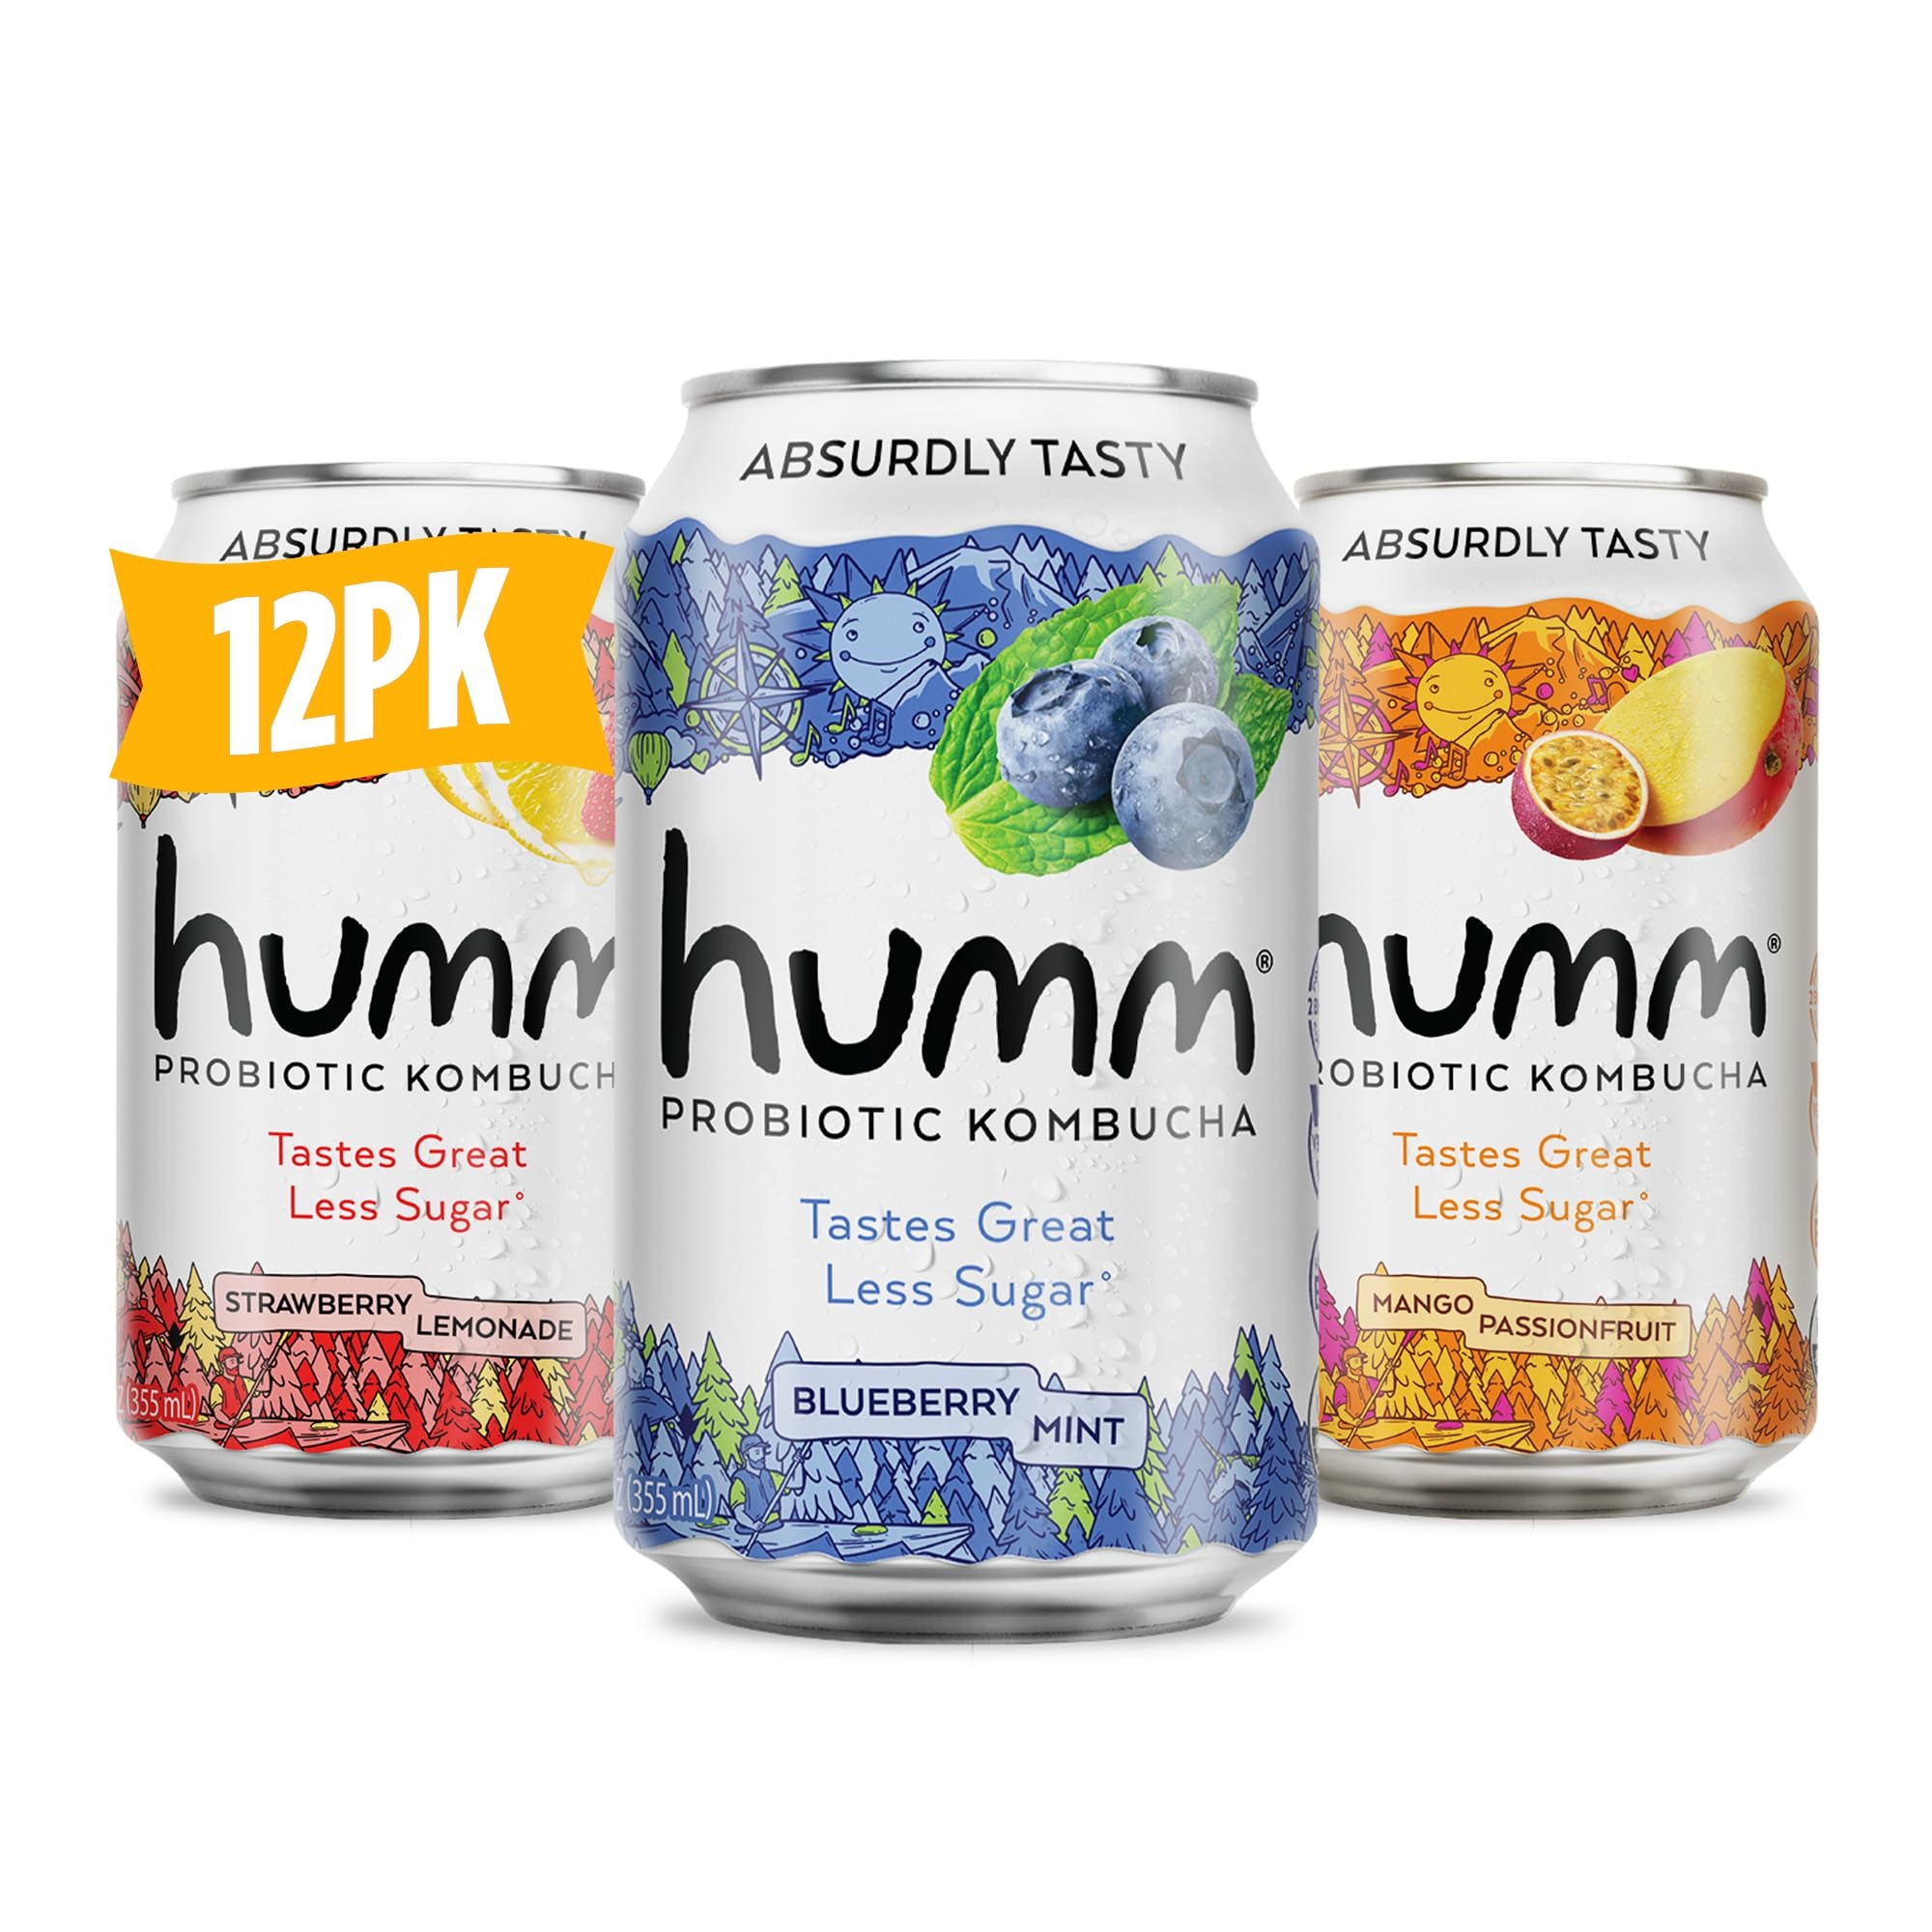
Item Name: Humm Probiotic Kombucha The Original Variety 12 Pack, Organic, 2 Billion Probiotics for Gut Health, Mango Passionfruit, Blueberry Mint and Strawberry Lemonade
Bullet Point 1: TASTE OUR TOP SELLERS : Includes (4) Mango Passionfruit, (4) Blueberry Mint, (4) Strawberry Lemonade. Enjoy the crisp sweetness of Strawberry Lemonade, juicy refreshment of Blueberry Mint, and irresistibly tropical Mango Passionfruit. This variety pack offers refreshing kombucha fizz with fan-favorite flavors!
Bullet Point 2: 2 BILLION PROBIOTICS : Show your gut some love (that won’t fizz out!) with our 2 billion probiotics in every can to help tackle bloating, gas, digestive and skin issues. Did you know some of these other guys don’t even have probiotics? Phew!
Bullet Point 3: VITAMIN B12 PACKED : Did you think we'd stop at 2 billion probiotics? No way! Our kombucha also contains vitamin B12 for a boost to get you through the day. You’ll thank us later.
Bullet Point 4: KEEPING SUGAR LOW AND DRINKS 100% REAL : Our kombucha is full of flavor, but sugar? Not so much. In fact, we've got up to 30% less sugar. No artificial sweeteners, USDA certified organic, Non-GMO, vegan, and gluten free. When we say “drink better,” we mean it.
Bullet Point 5: SHIPS AMBIENT : Our Humm Original Kombucha ships at room temperature (right from Bend, Oregon!), but we ask that you refrigerate upon arrival to ensure our quality standards are maintained right up to that very first sip. Cheers to your health!
Product Description: <p>Delightfully Bubbly. Absurdly Tasty. Better for You.</p> <p>Choose a better beverage with the Humm Diet Soda Variety Pack. Our zero sugar soda is the perfect decadent way to enjoy the experience of your favorite pop without any of the refined sugar or artificial ingredients. Each soda variety pack includes 6 cans of zero calorie soda in the following flavors : Lemon Lime Soda and Berry Cream Soda. Each variety is bursting with flavor from all natural ingredients you can feel good about and has : Zero Sugar, Zero Calories, &amp; Zero Artificial Ingredients.</p> <p>Wondering why you should choose Humm sugar free soda? We can give you 2 billion good reasons.</p> <p>Not all prebiotic soda is created equal. We're proud to offer organic sugar free drinks that are vegan and non-gmo.</p> <p>Refreshing. Energizing. And Completely Sugar Free!</p> <p>Skip the sugary sodas and delight your taste buds with a zero calorie soda that&rsquo;s not just delicious but ultra healthy, too. Our zero sugar drinks are keto friendly and sweetened naturally with plant based, sugar free sweeteners. Even better, each of our health drinks contains vitamin C, vitamin D, and 1,500% of the daily value of vitamin B12 to boost energy and promote overall wellness.</p> <p>The perfect drink for parties &amp; beach days!</p> <p>Each Humm kombucha can comes conveniently packaged in a single size serving and doesn't require refrigeration. They're the perfect drinks for adults and kids alike to keep on hand in place of soda or alcoholic beverages. Grab a pack of our natural soda today and enjoy this delicious keto soda drinks for backyard barbecues, beach days, 4th of July, birthday parties, and more!</p> <p>*Best Served Chilled</p> dry January drinks mocktails
Value: 144.0
Unit: Fl Oz

Price: 36